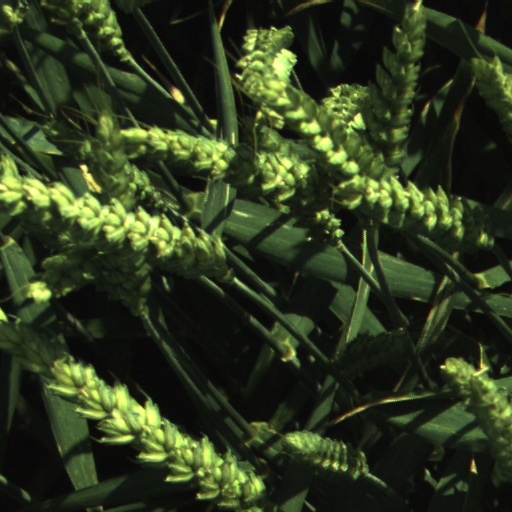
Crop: wheat